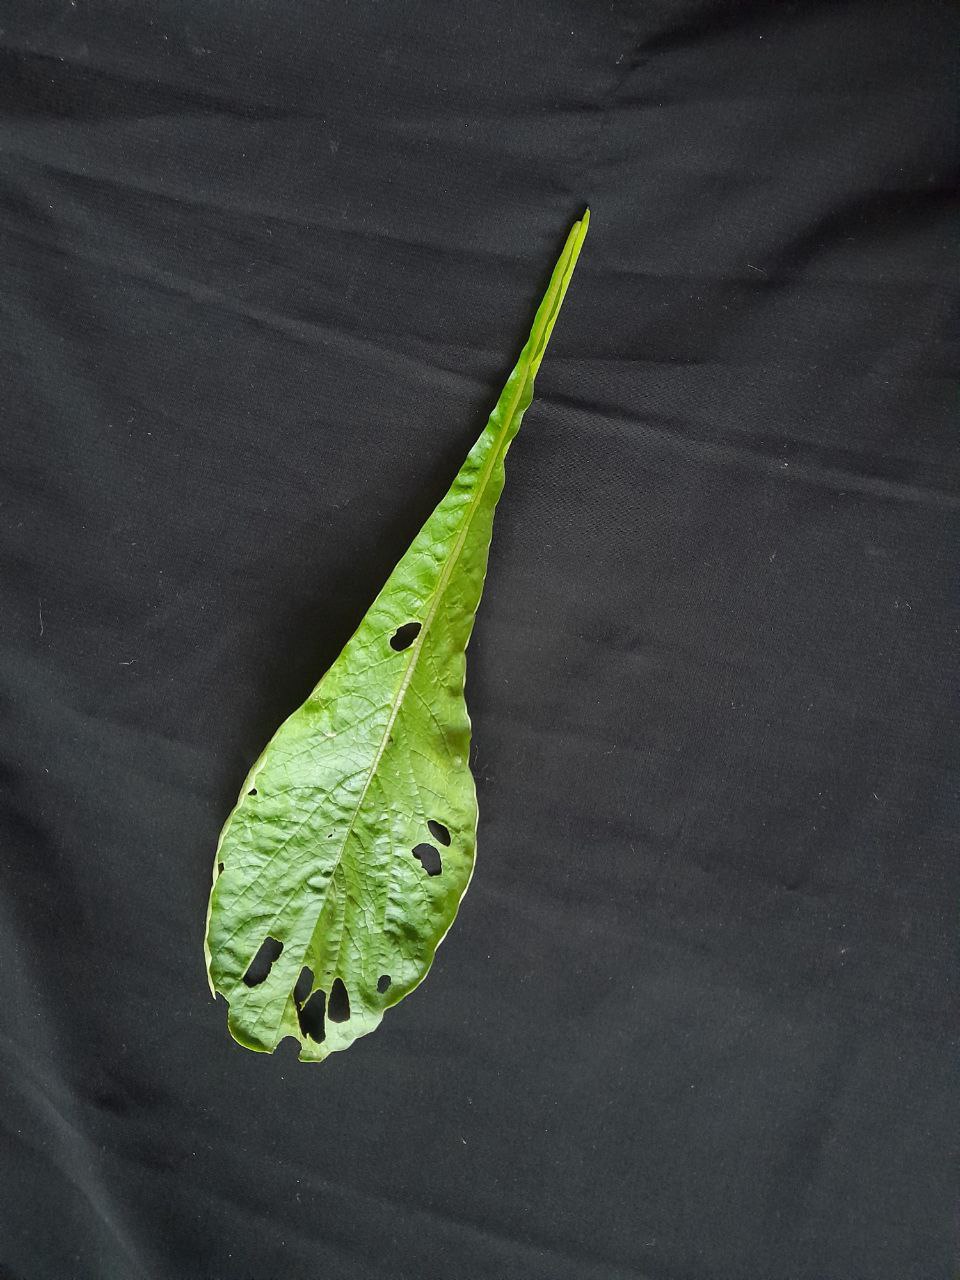
Label: flea beetle